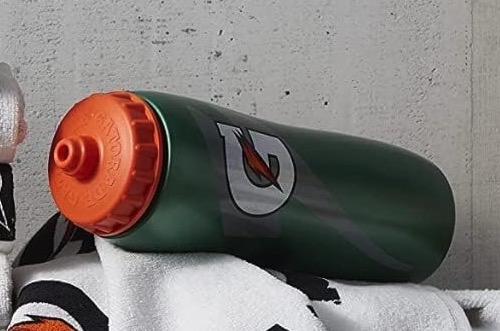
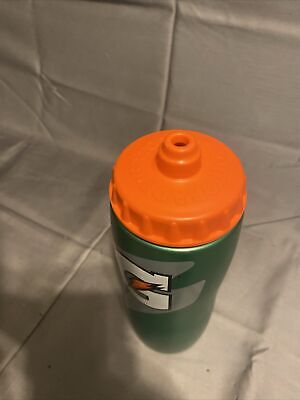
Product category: misc
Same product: yes